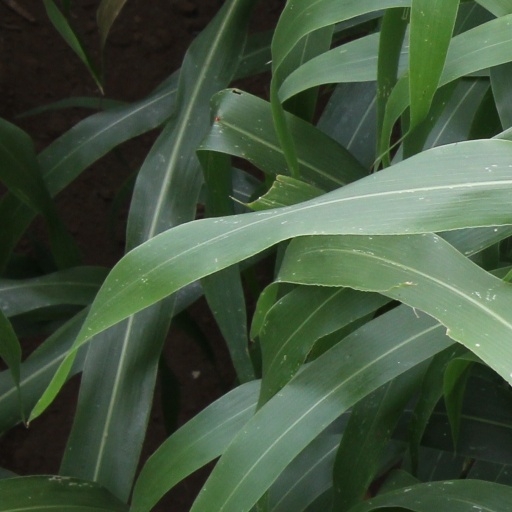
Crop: sorghum